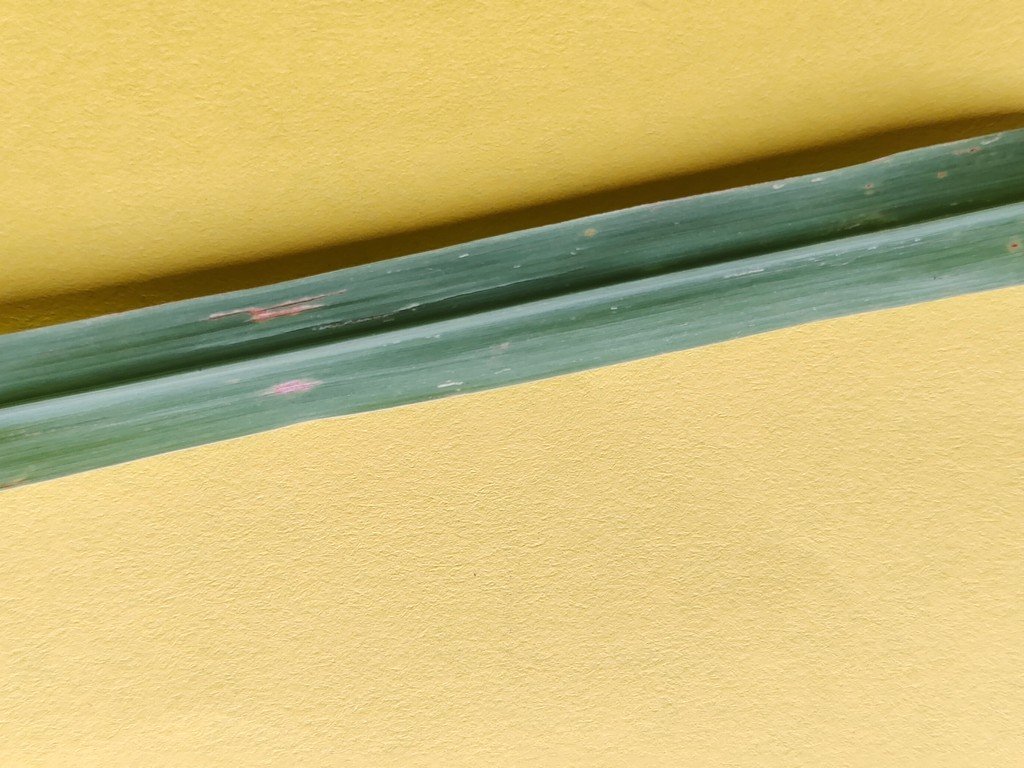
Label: Unhealthy